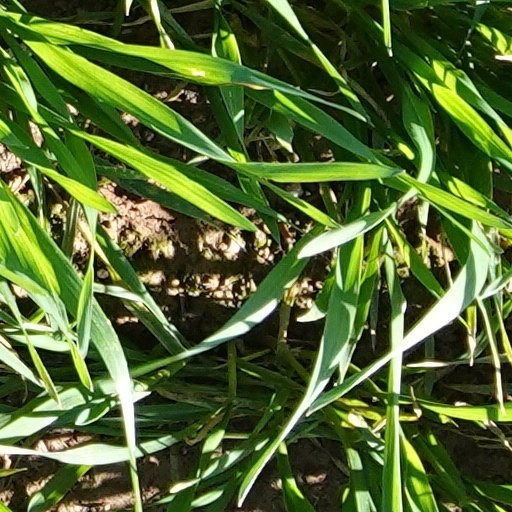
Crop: wheat